Water resources management in Costa Rica

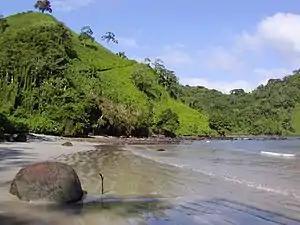
Chatham beach on Cocos Island.

In 2008 the Interdisciplinary Program of Research and Management of Water (PRIGA) of the National University of Costa Rica, in collaboration with the Program for the management of the River Basin Morote, organized a meeting with representatives of the National University and other national entities that are struggling with management of water resources. The goal was to discuss wetlands and their importance to water resources management, and participate in presentations on projects about research and management of wetlands and water resources in general.